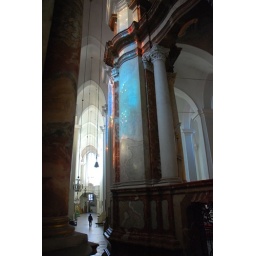
Sunlight through stained glass window in the University Church in Vilnius, Lithuania